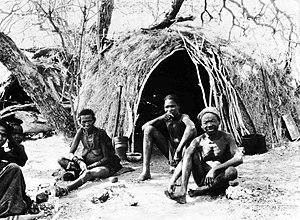
L'histoire de l'Afrique du Sud est très riche et très complexe du fait de la juxtaposition de peuples et de cultures différentes qui se succèdent et se côtoient depuis la Préhistoire. Les Bochimans y sont présents depuis au moins 25 000 ans et les Bantous, depuis au moins 1 500 ans. Les deux peuples auraient généralement cohabité paisiblement. L'histoire écrite débute avec l'arrivée des Européens, en commençant par les Portugais qui décident de ne pas coloniser la région, laissant la place aux Néerlandais. Les Britanniques contestent leur prééminence vers la fin du xviiiᵉ siècle, ce qui mène à deux guerres. Le xxᵉ siècle est marqué par le système législatif séparatiste et ségrégationniste de l'apartheid puis par l'élection de Nelson Mandela, premier président noir d'Afrique du Sud, à la suite des premières élections nationales multiraciales au suffrage universel organisées dans le pays.
Les San sont un ensemble de peuples autochtones d'Afrique australe. Le terme San tend à remplacer Bochiman, utilisé durant la période de la colonisation.